Edwards Air Force Base

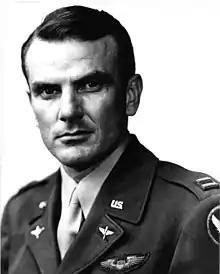

In December 1949, Muroc was renamed Edwards Air Force Base in honor of Captain Glen Edwards (1918–1948), who was killed a year earlier in the crash of the Northrop YB-49 Flying Wing. During World War II, he flew A-20 Havoc light attack bombers in the North African campaign on 50 hazardous, low-level missions against German tanks, convoys, troops, bridges, airfields, and other tactical targets. Edwards, from Alberta, Canada, became a test pilot in 1943 and spent much of his time at Muroc Army Air Field, on California's high desert, testing wide varieties of experimental prototype aircraft. He died in the crash of a Northrop YB-49 flying wing near Muroc AFB on 5 June 1948. From the time Edwards Air Force Base was named, speed and altitude records began to pile up as new aircraft were developed and the base started to build and branch out significantly.